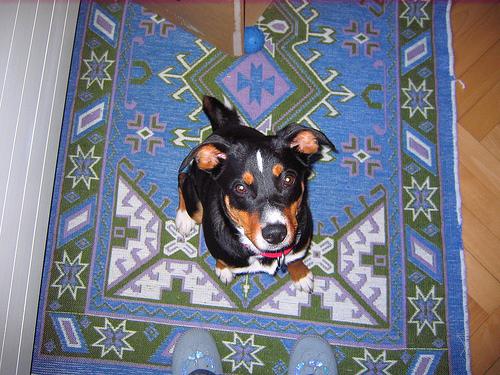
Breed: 234-n000091-Appenzeller